Melikhovo

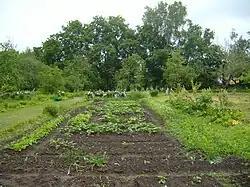
Chekhov was very proud of his vegetable and flower garden

Chekhov was particularly proud of his garden, which surrounded his house and the cottage where he wrote. The garden was a joint project with his sister, Maria Chekhova. Within three months of moving in, Chekhov and his sister had studied books of horticulture and planted flowers, fruit trees, and vegetables, including exotic varieties such as eggplant and artichokes.